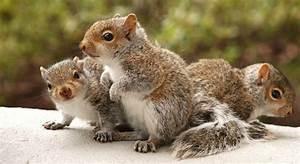
squirrel